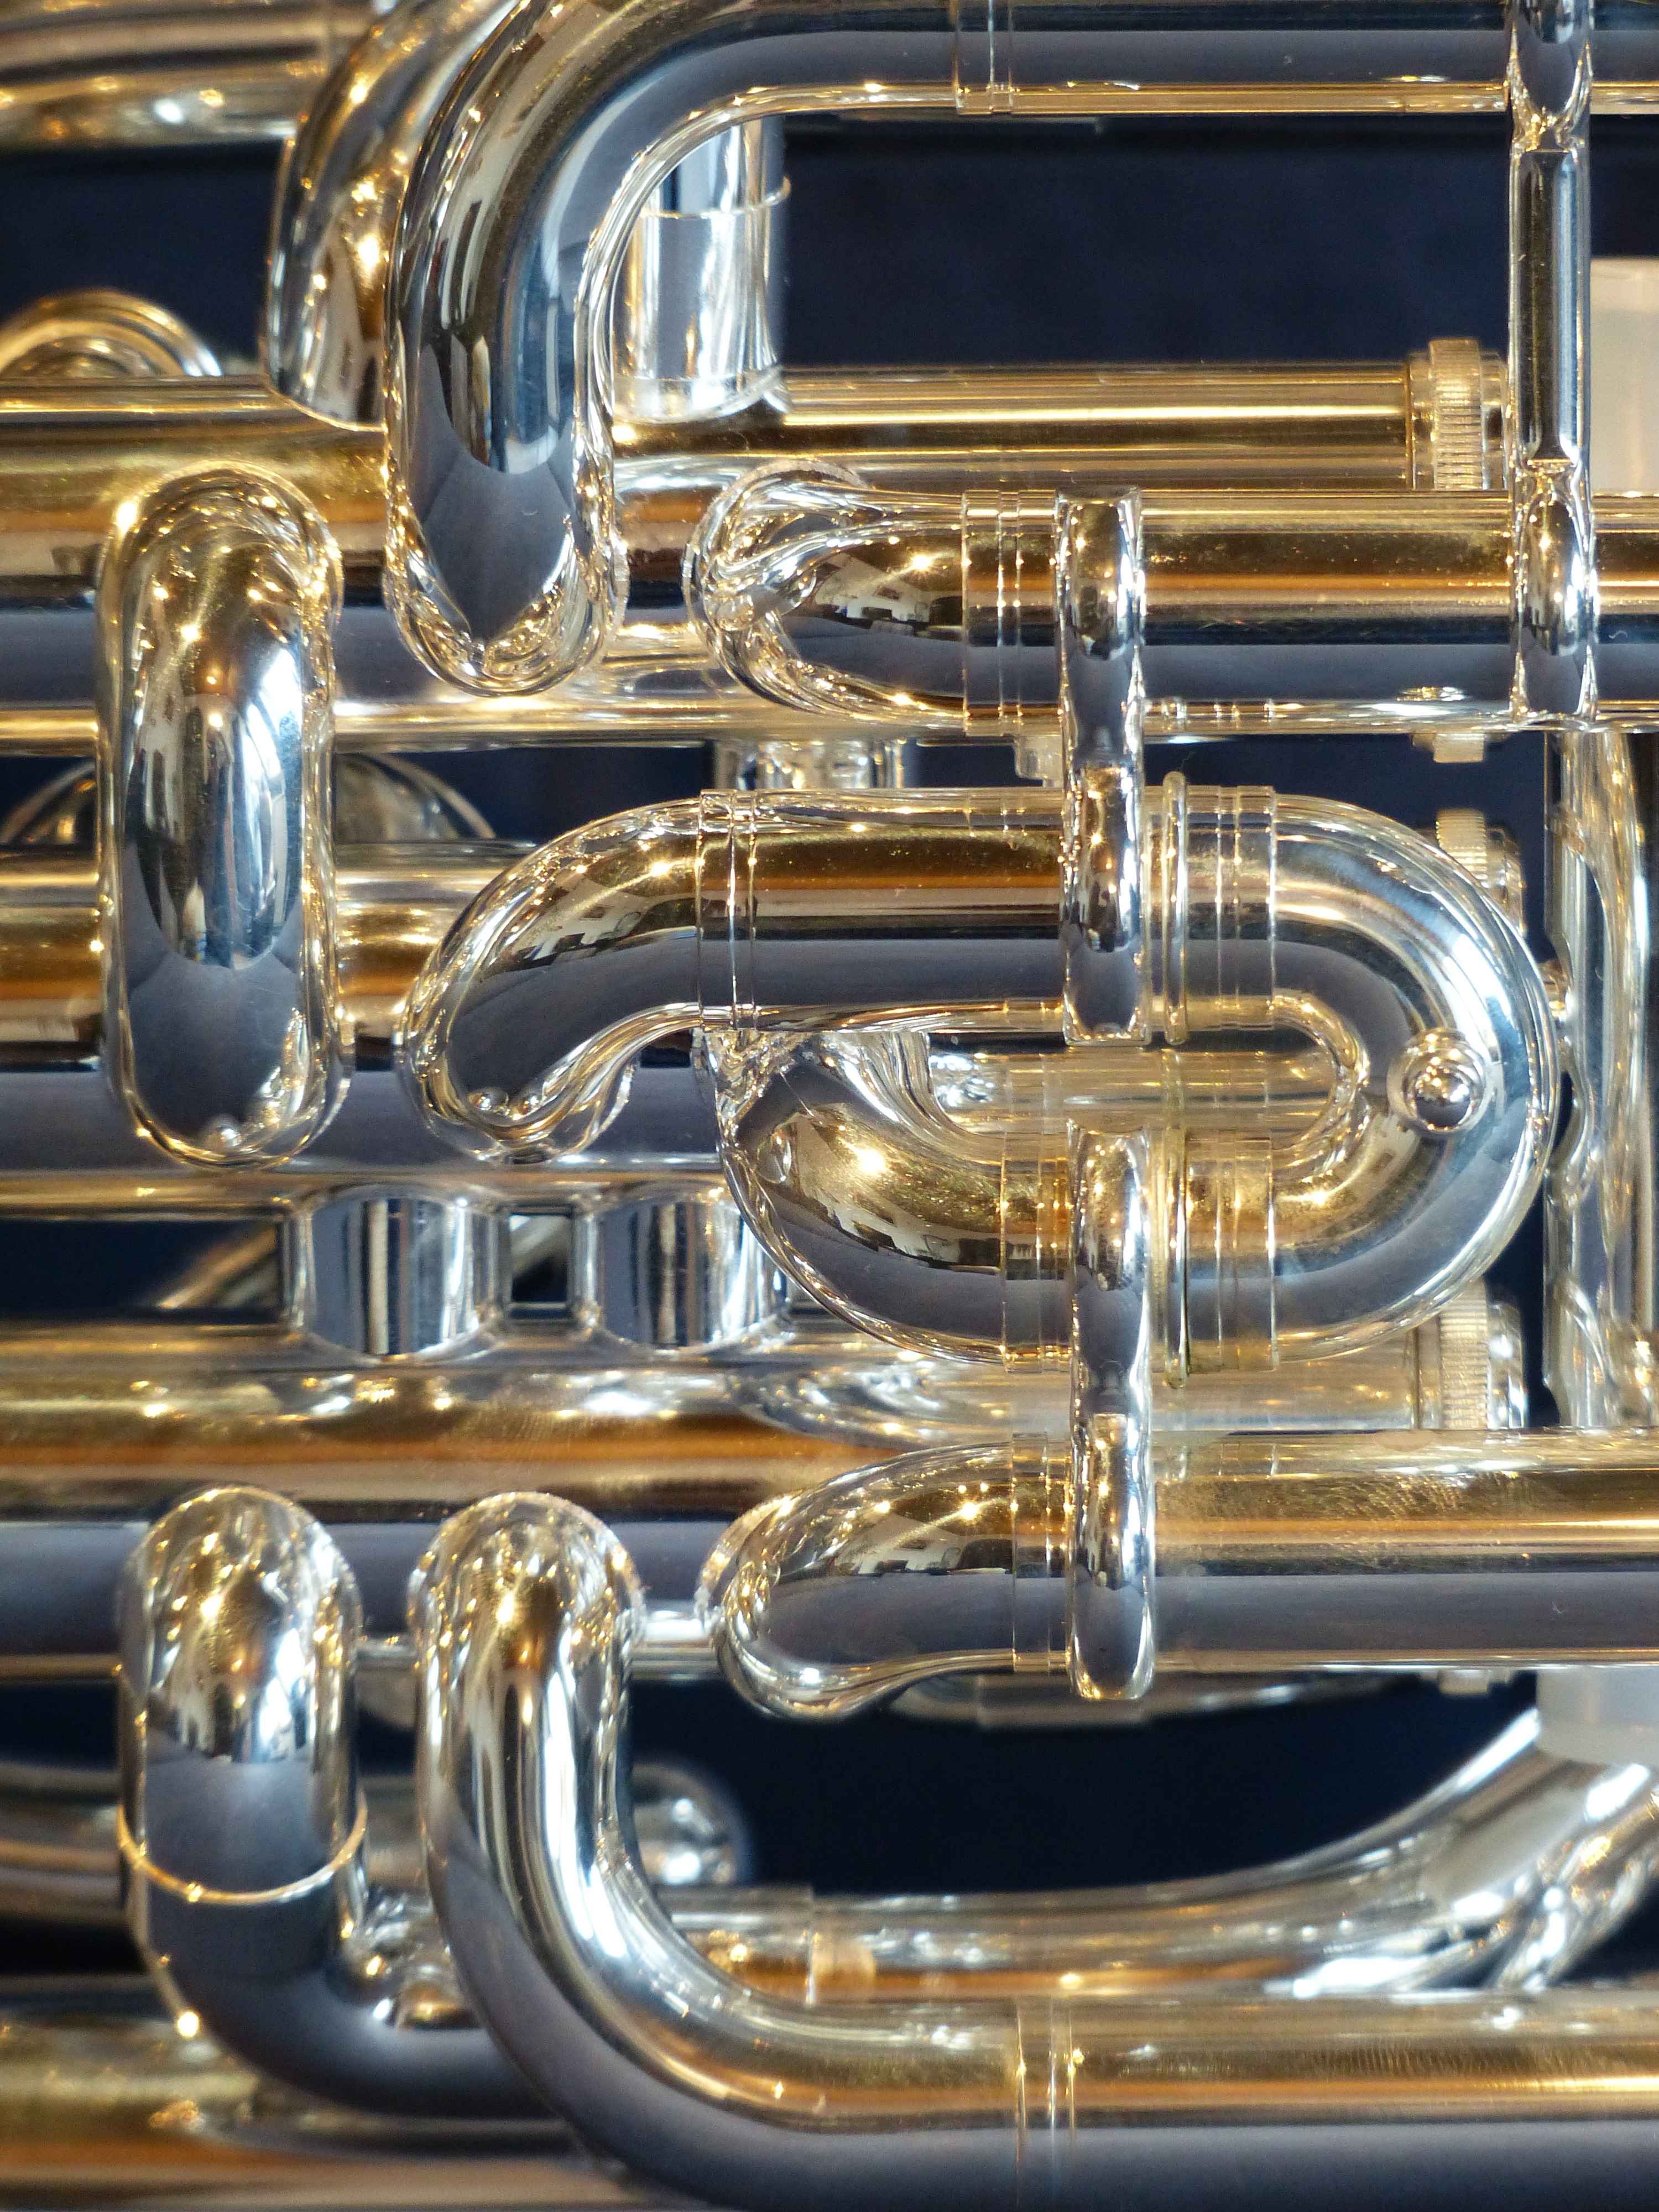
music, shine, instrument, musical instrument, sheet, pipes, silver, rays, trains, trumpet, tuba, wind instrument, bugle, brass instrument, string instrument, sousaphone, baritone saxophone, euphonium, types of trombone, saxhorn, alto horn, p rinet valves